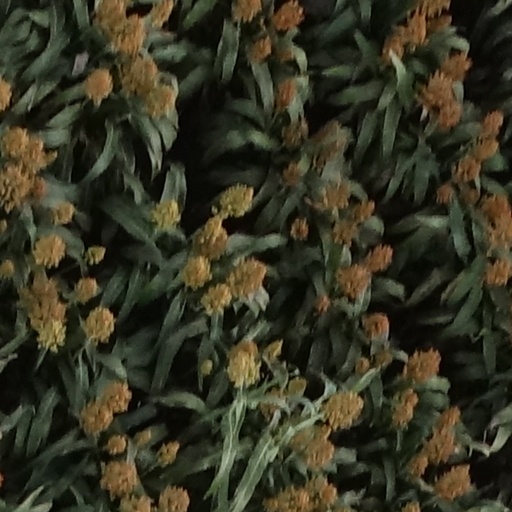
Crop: sorghum